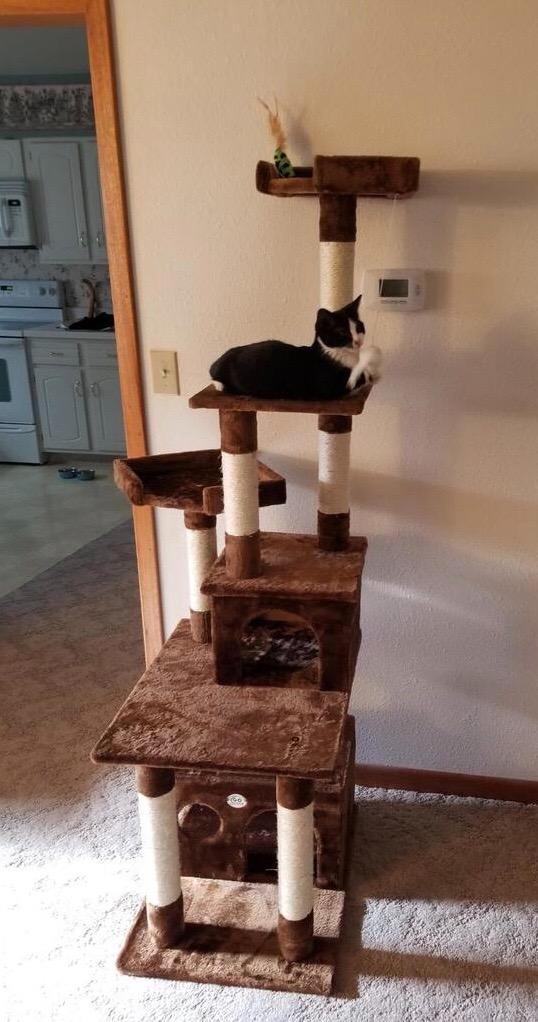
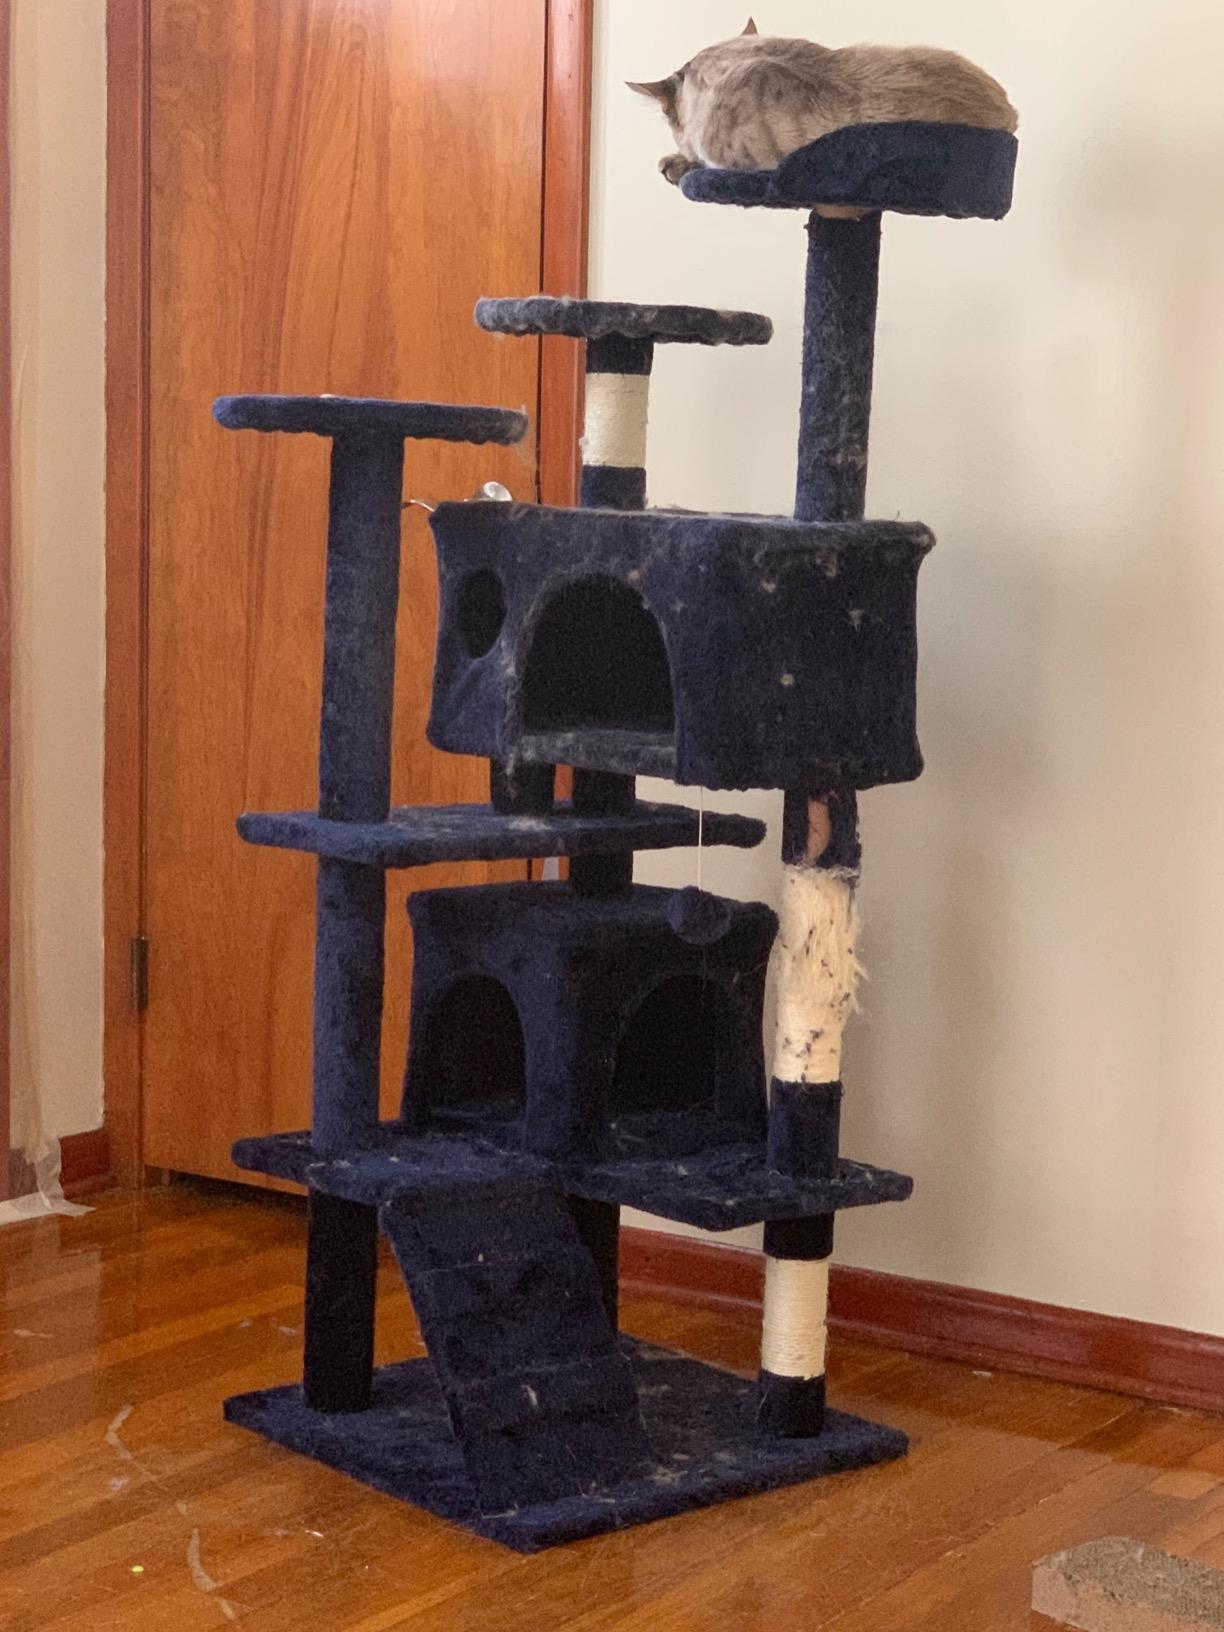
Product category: items_cat tree
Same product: no